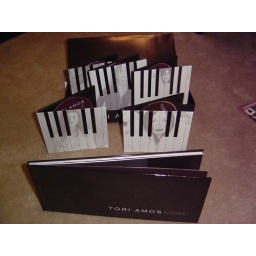
Now this is a box set- 5 discs, 86 tracks, + a hardcover book boxed in a piano! Attn: Stevie Nicks!